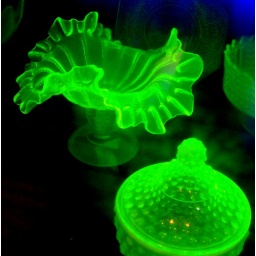
This glass is seen under a blue light. It was called Vaseline Glass and the green glow is uranium.